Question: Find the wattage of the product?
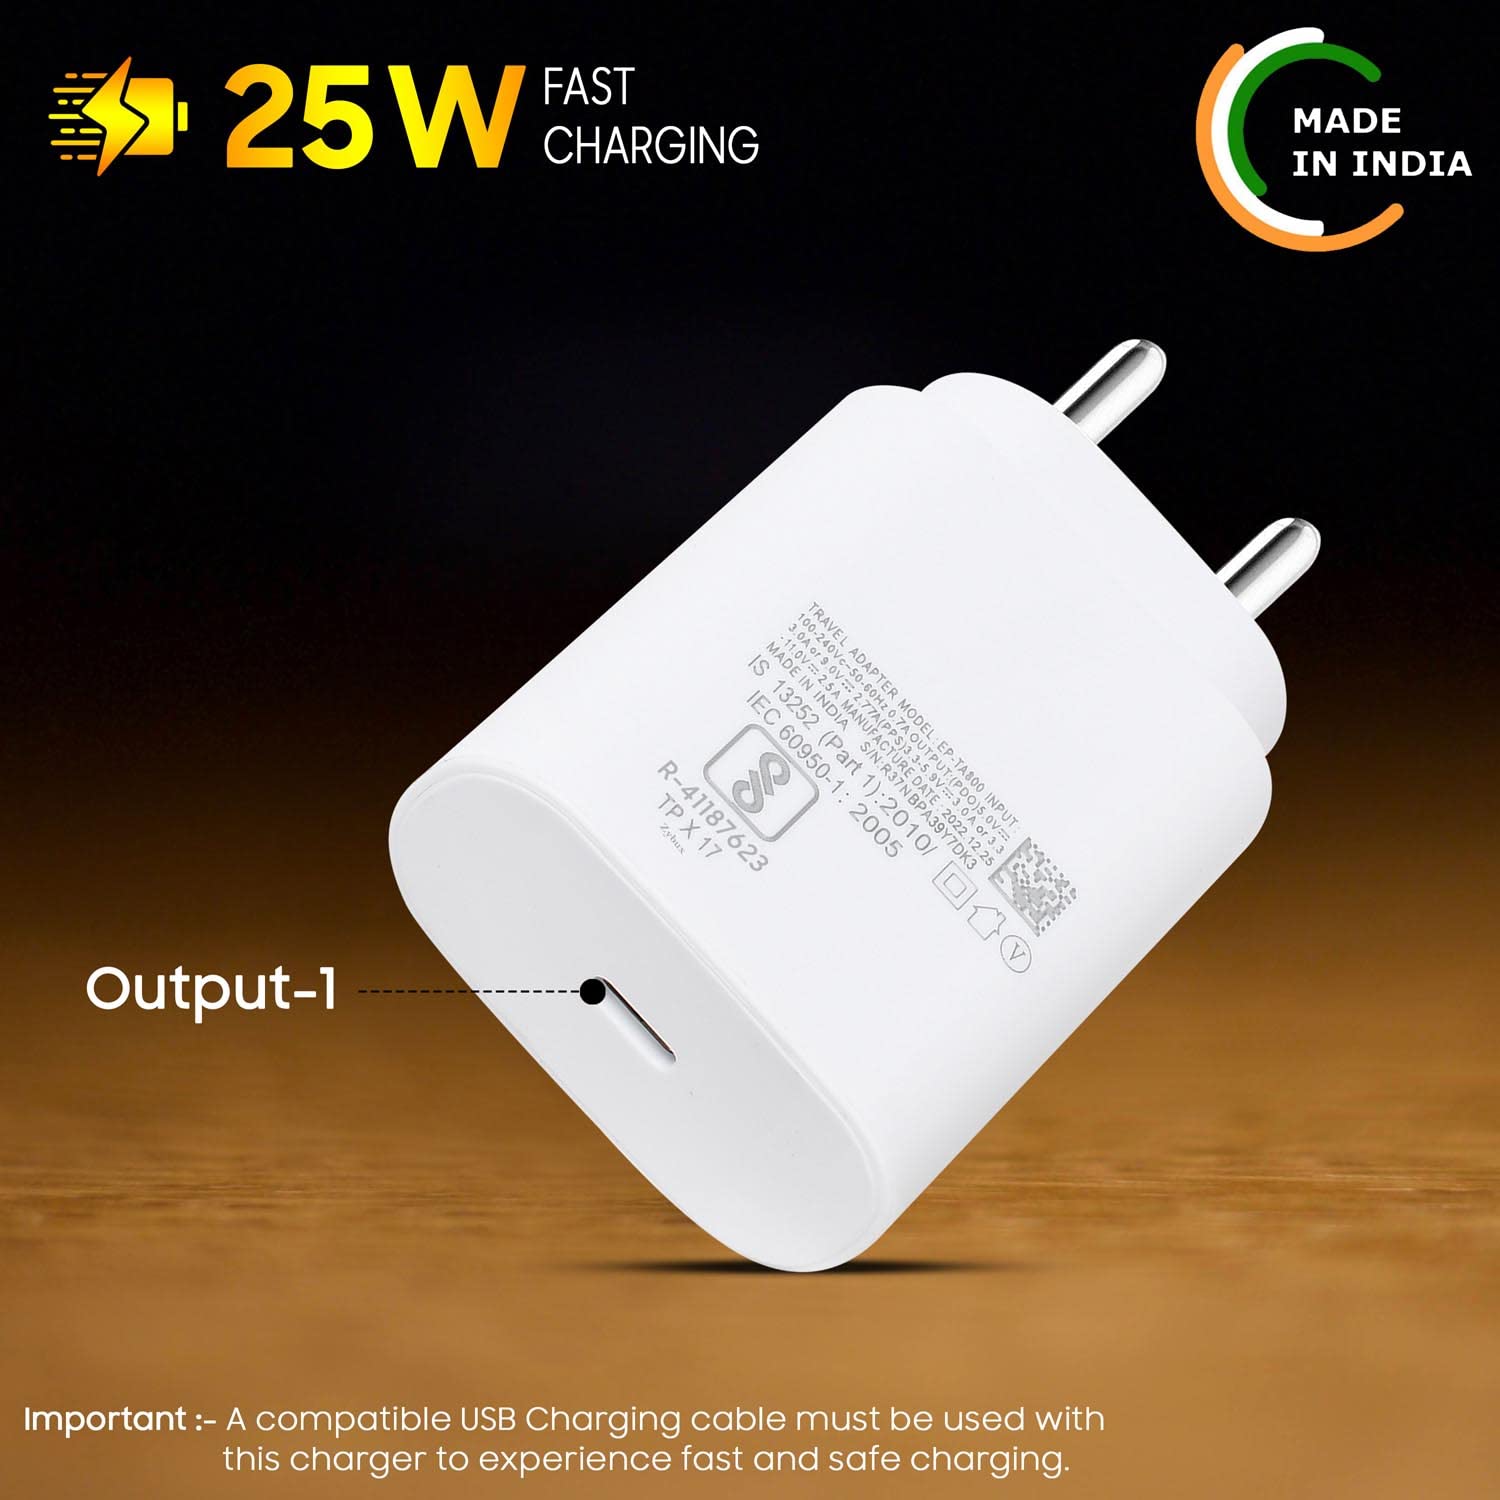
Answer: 25.0 watt